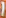
Number: 1